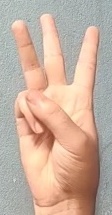
ASL sign: W